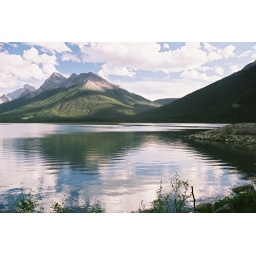
Same small lake in that dirt road behinf Kanmore, Alberta